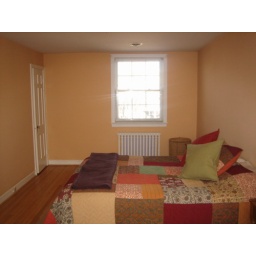
Looking toward the front of the house in the master. The door on the left is one of the closets